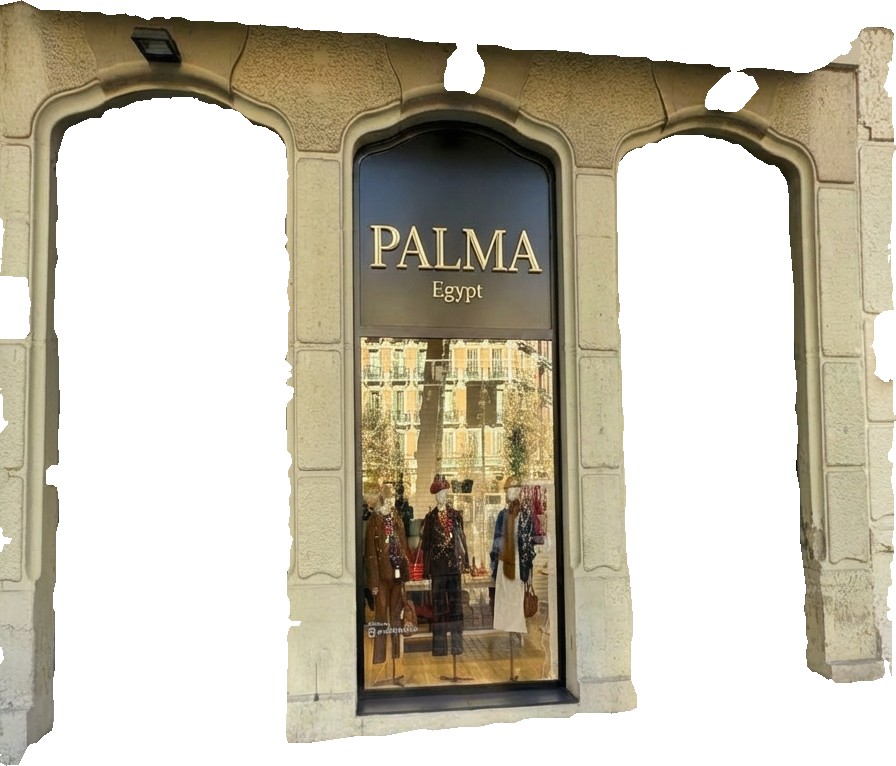
Surface category: wall